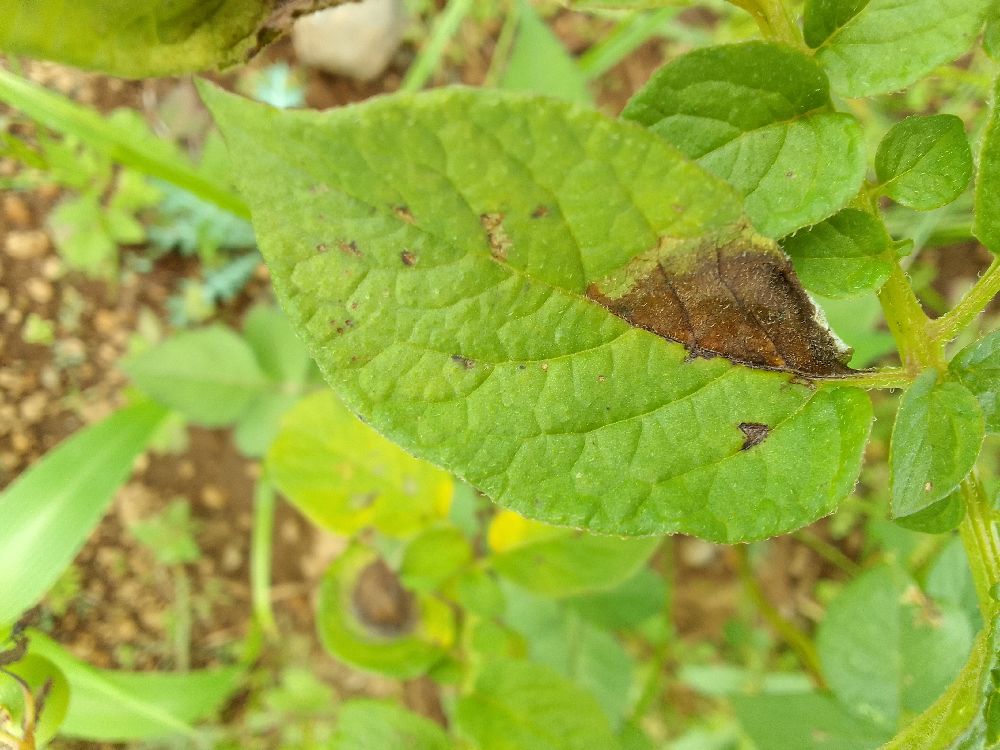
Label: Late blight